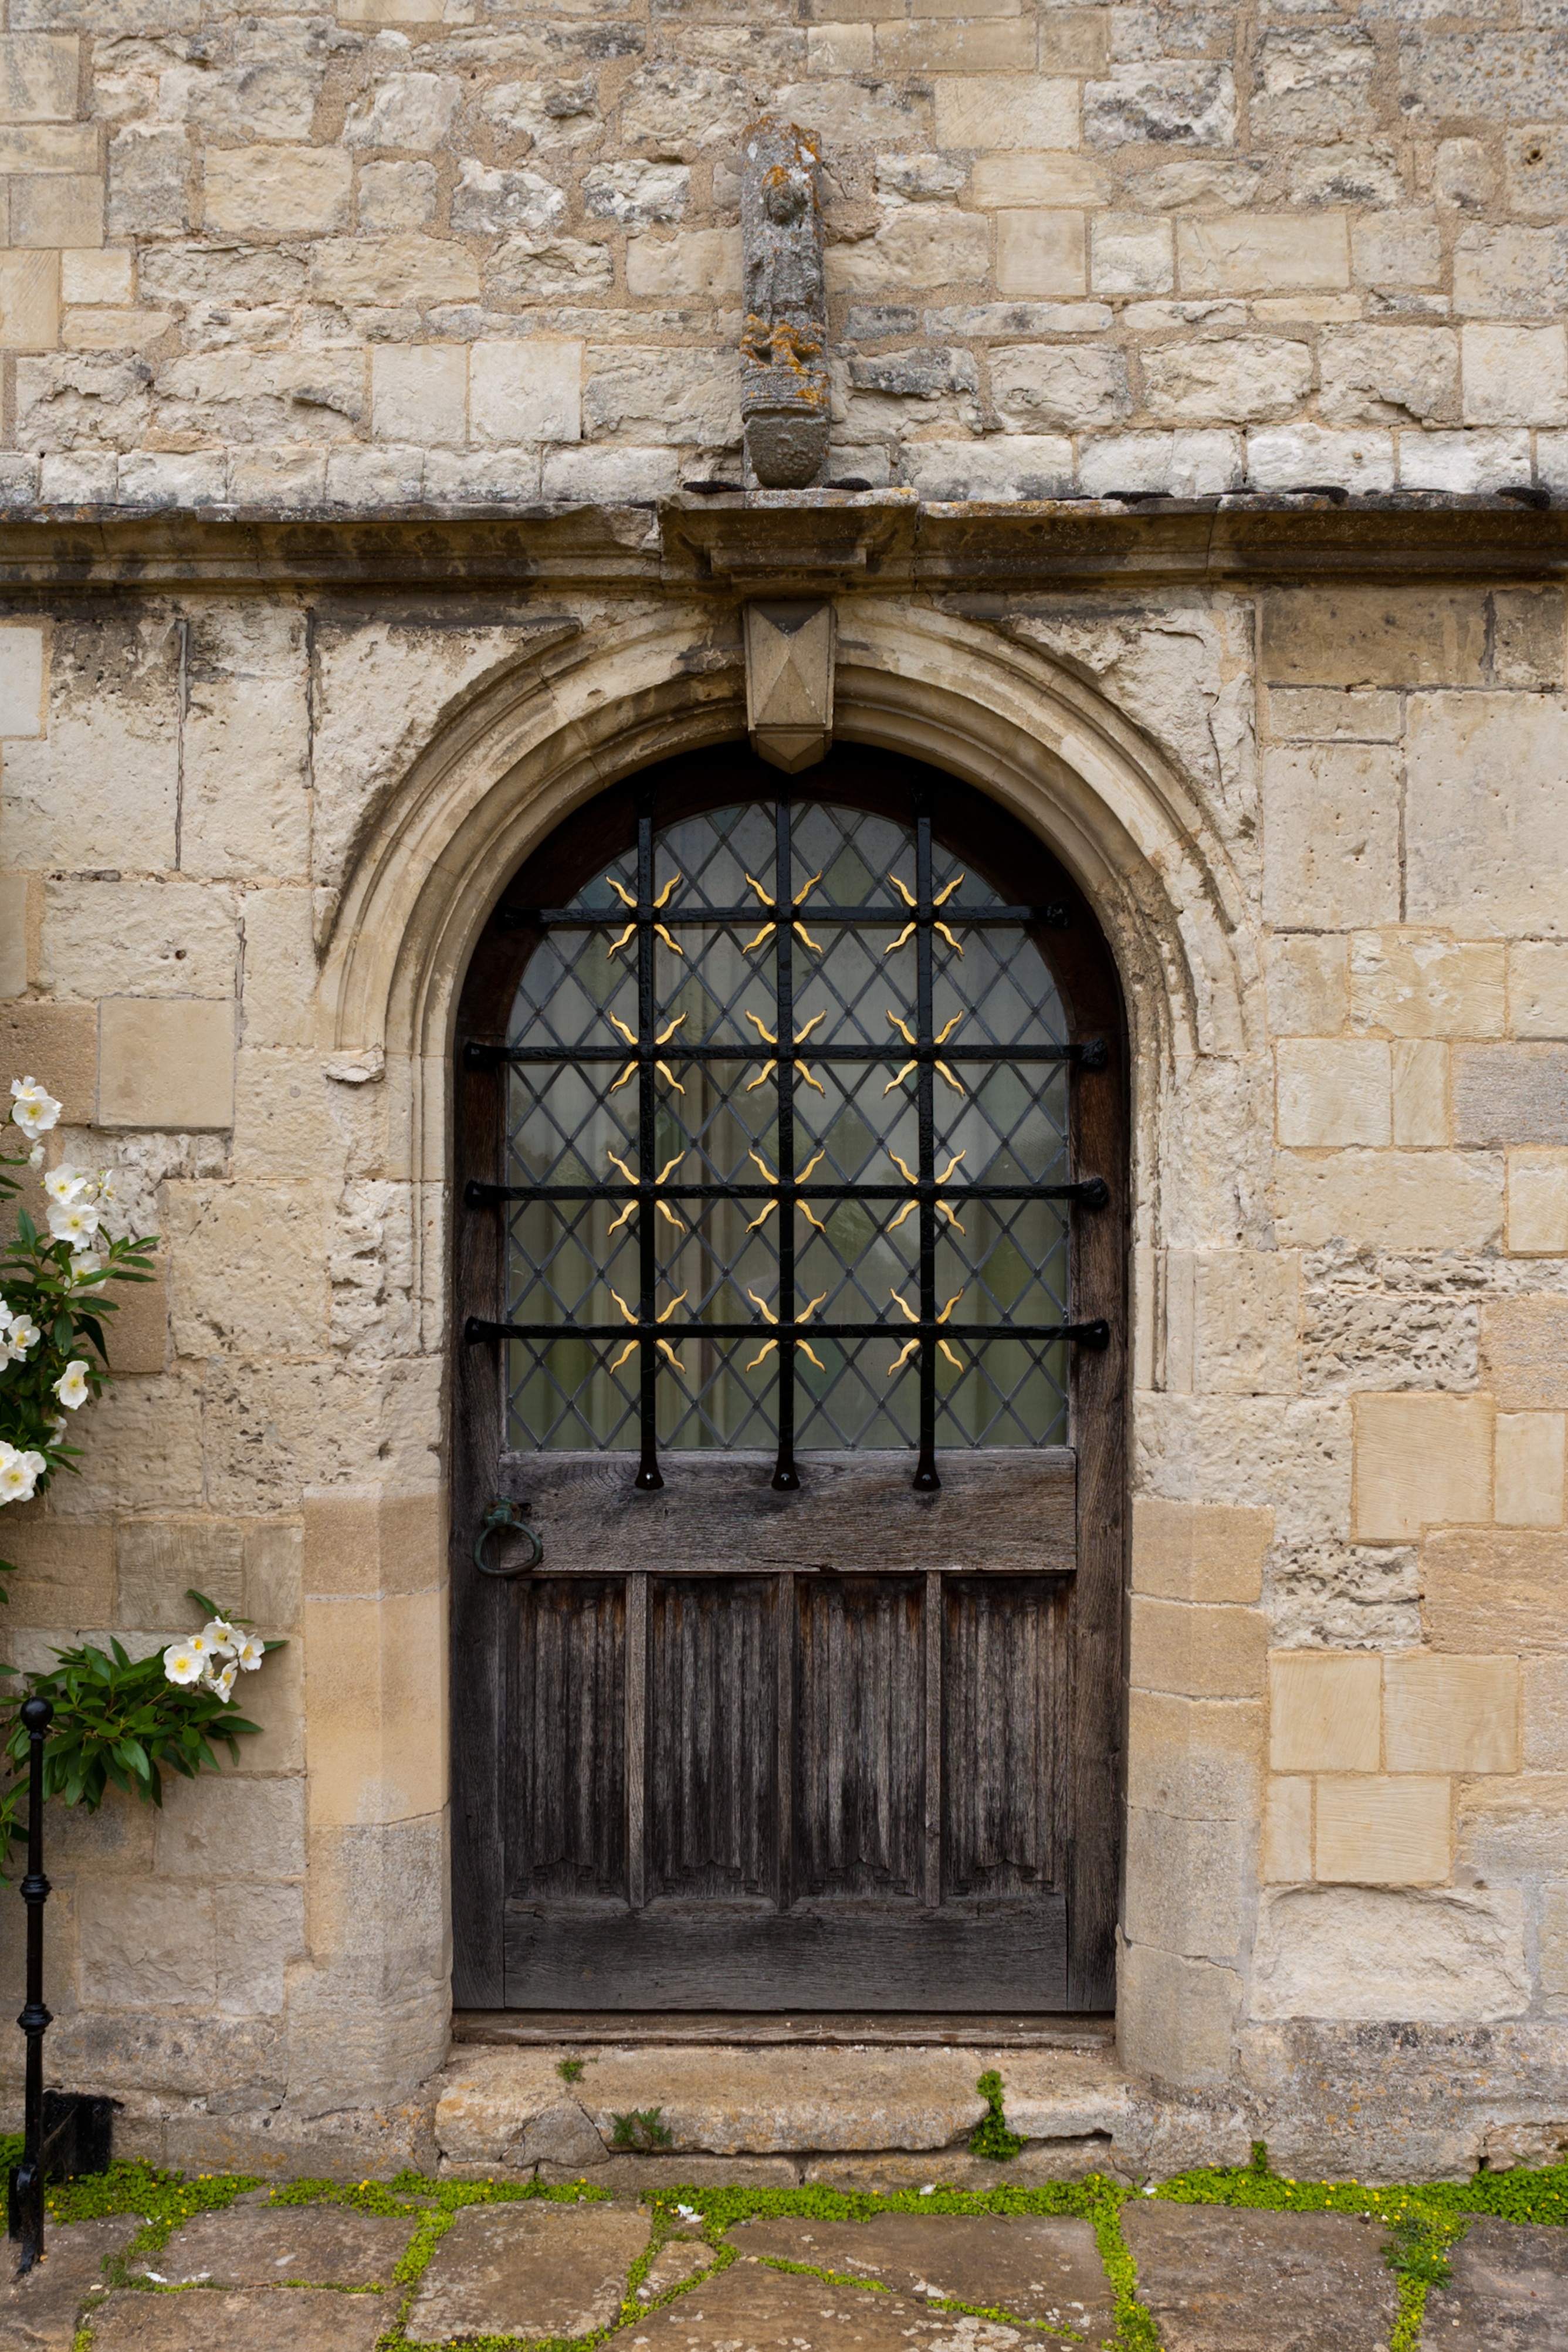
rock, architecture, window, wall, arch, entrance, facade, chapel, historic, door, doorway, place of worship, monastery, history, stonework, middle ages, cambridgeshire, ancient history, angelsey abbey, half glazed door, iron grille, weathered oak, worn step